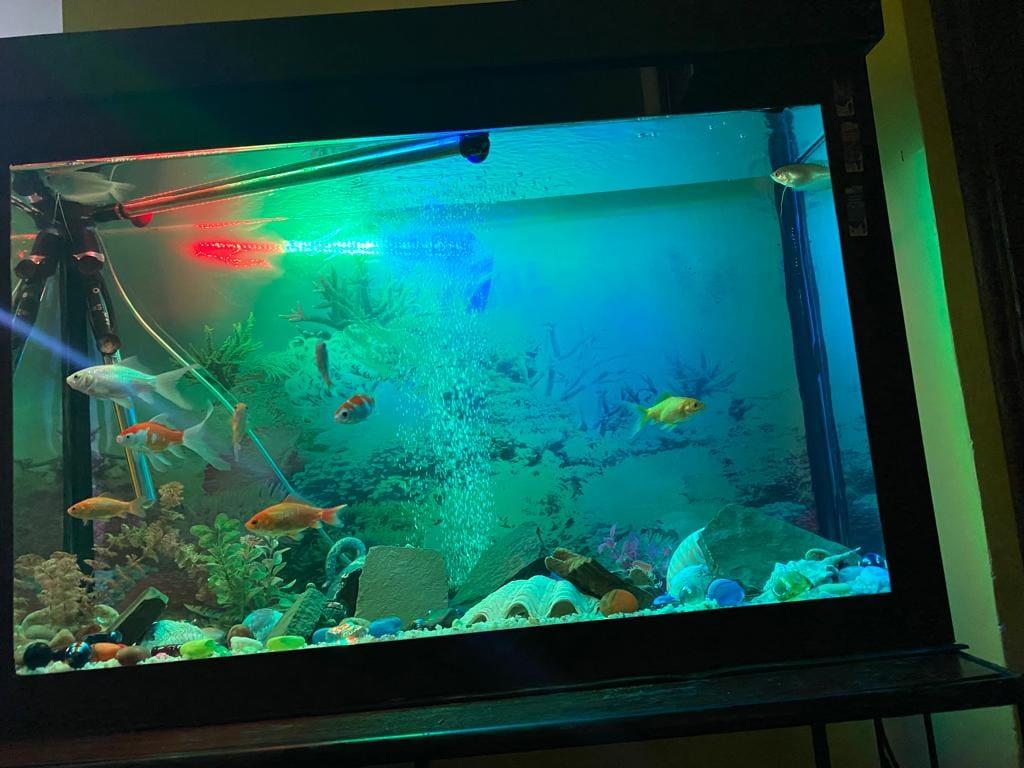
Ufugaji wa samaki wa rangi mbalimbali wakiwa ndani ya maji masafi yaliyopo katika tanki dogo, lililotengenezwa kwa kutumia vioo ndani kukiwa na urembo au mapambo ya mimea, na mwanga utokanao na taa iliyofungwa juu.